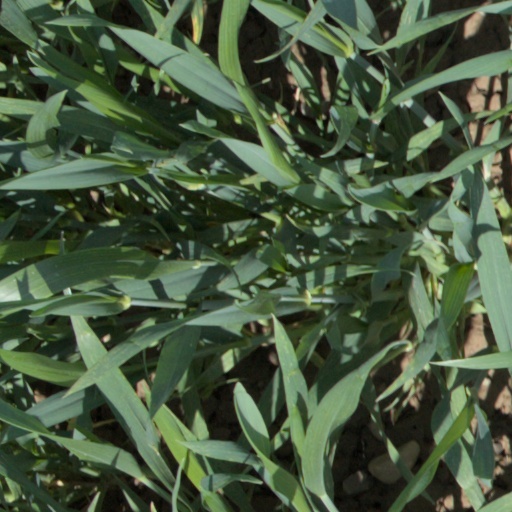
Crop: wheat